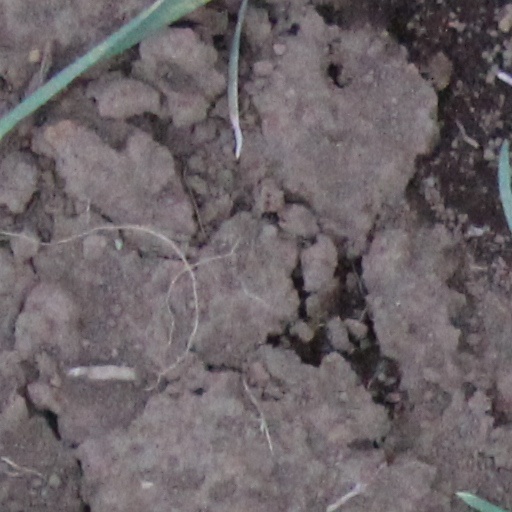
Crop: wheat